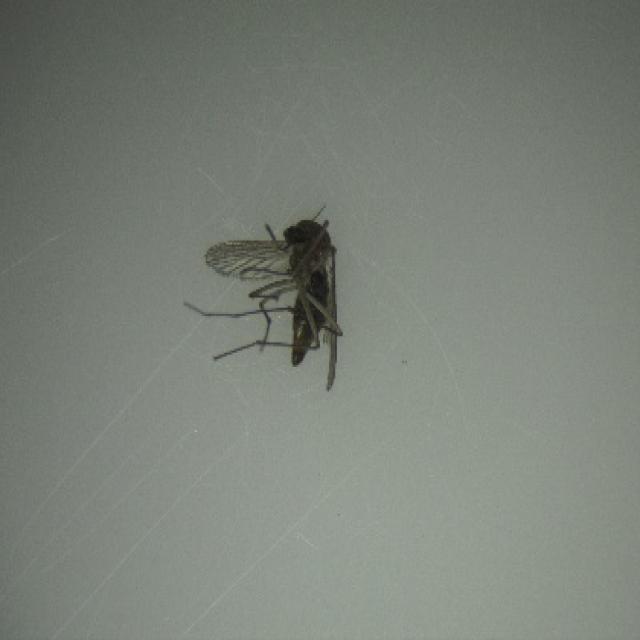
Species: culex_tritaeniorhynchus